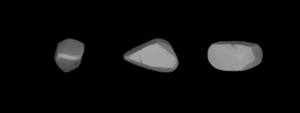
(1747) Wright est un astéroïde aréocroiseur.